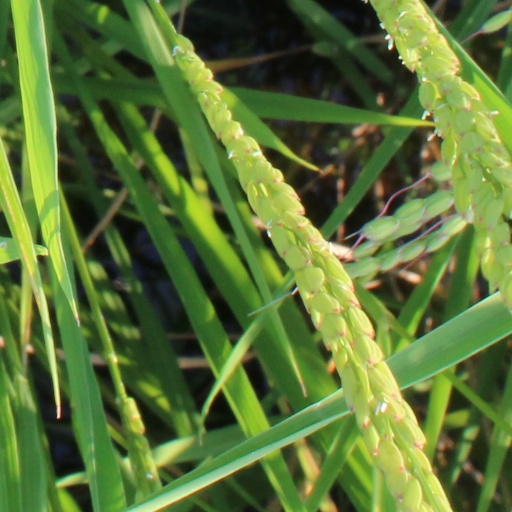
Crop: rice